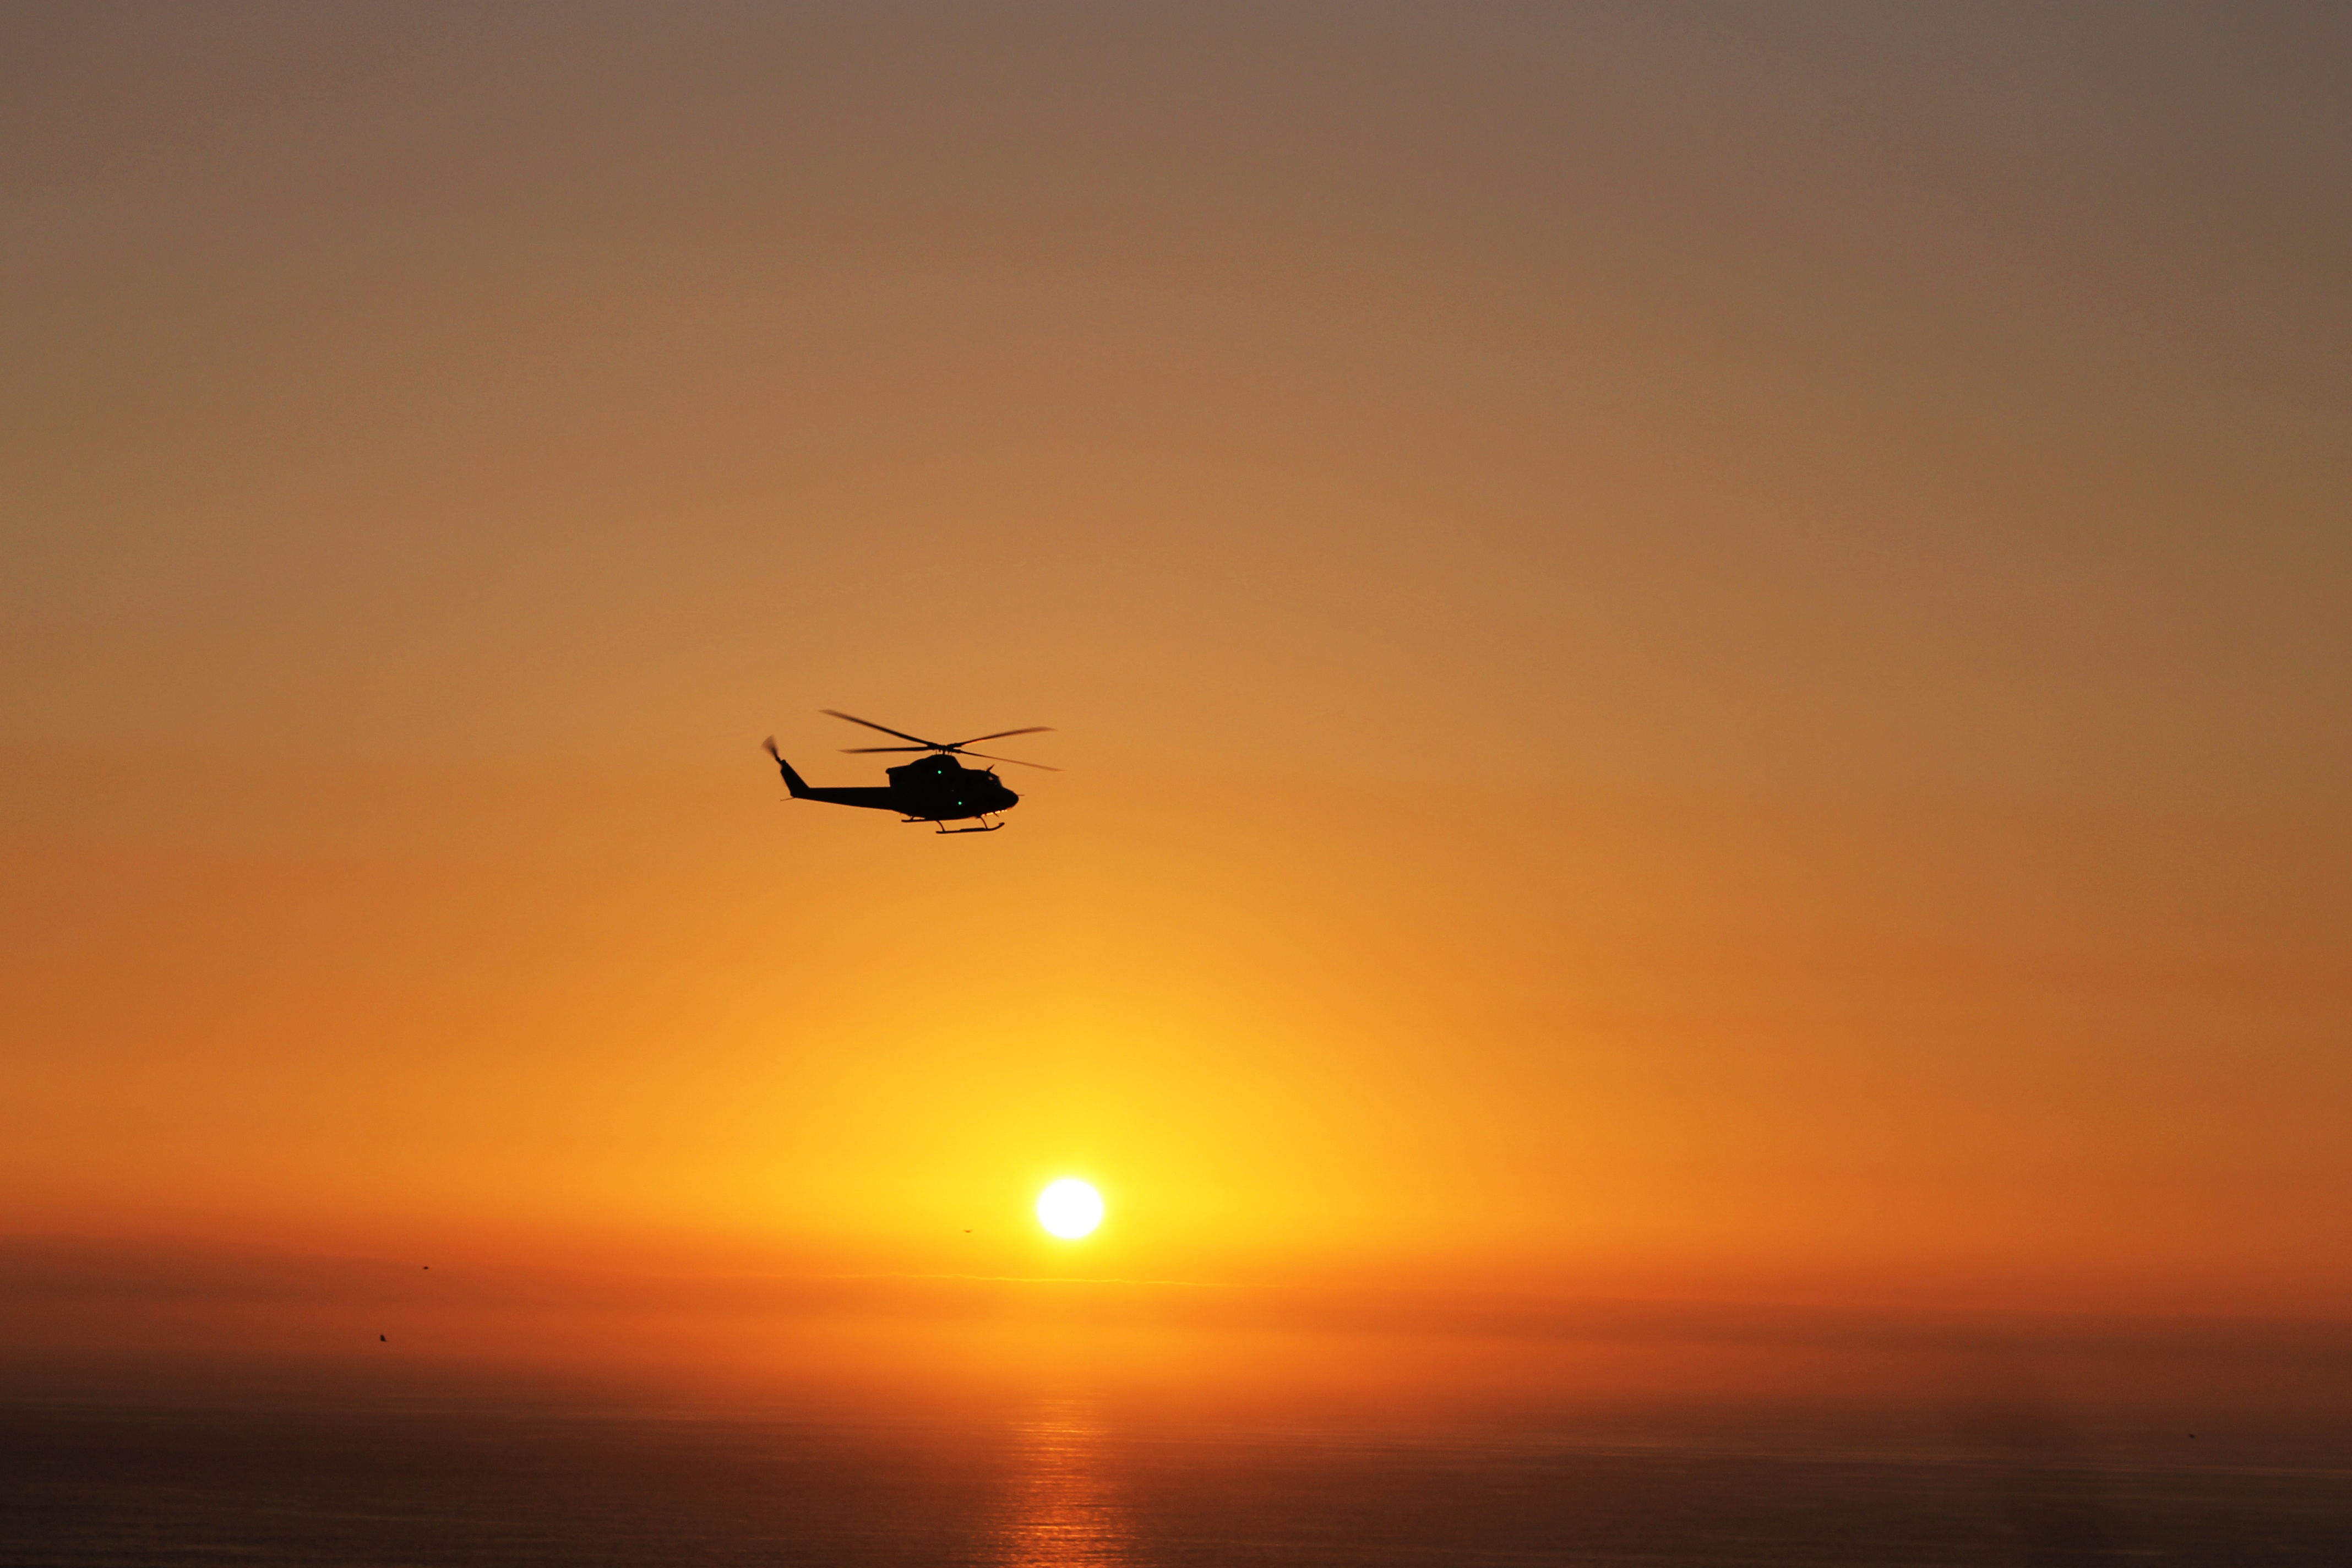
sea, horizon, wing, sun, sunrise, sunset, sunlight, morning, dawn, dusk, evening, flight, helicopter, afterglow, atmosphere of earth